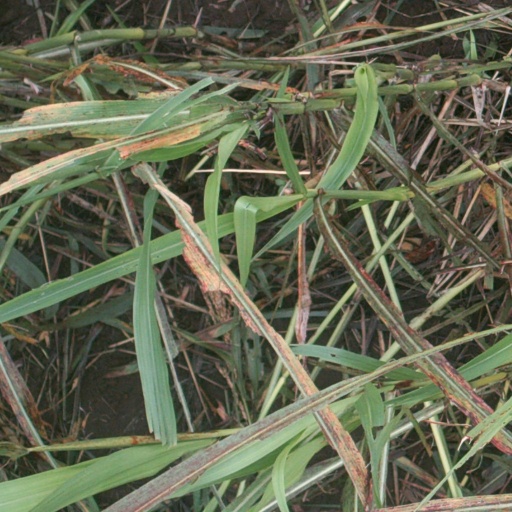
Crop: sorghum